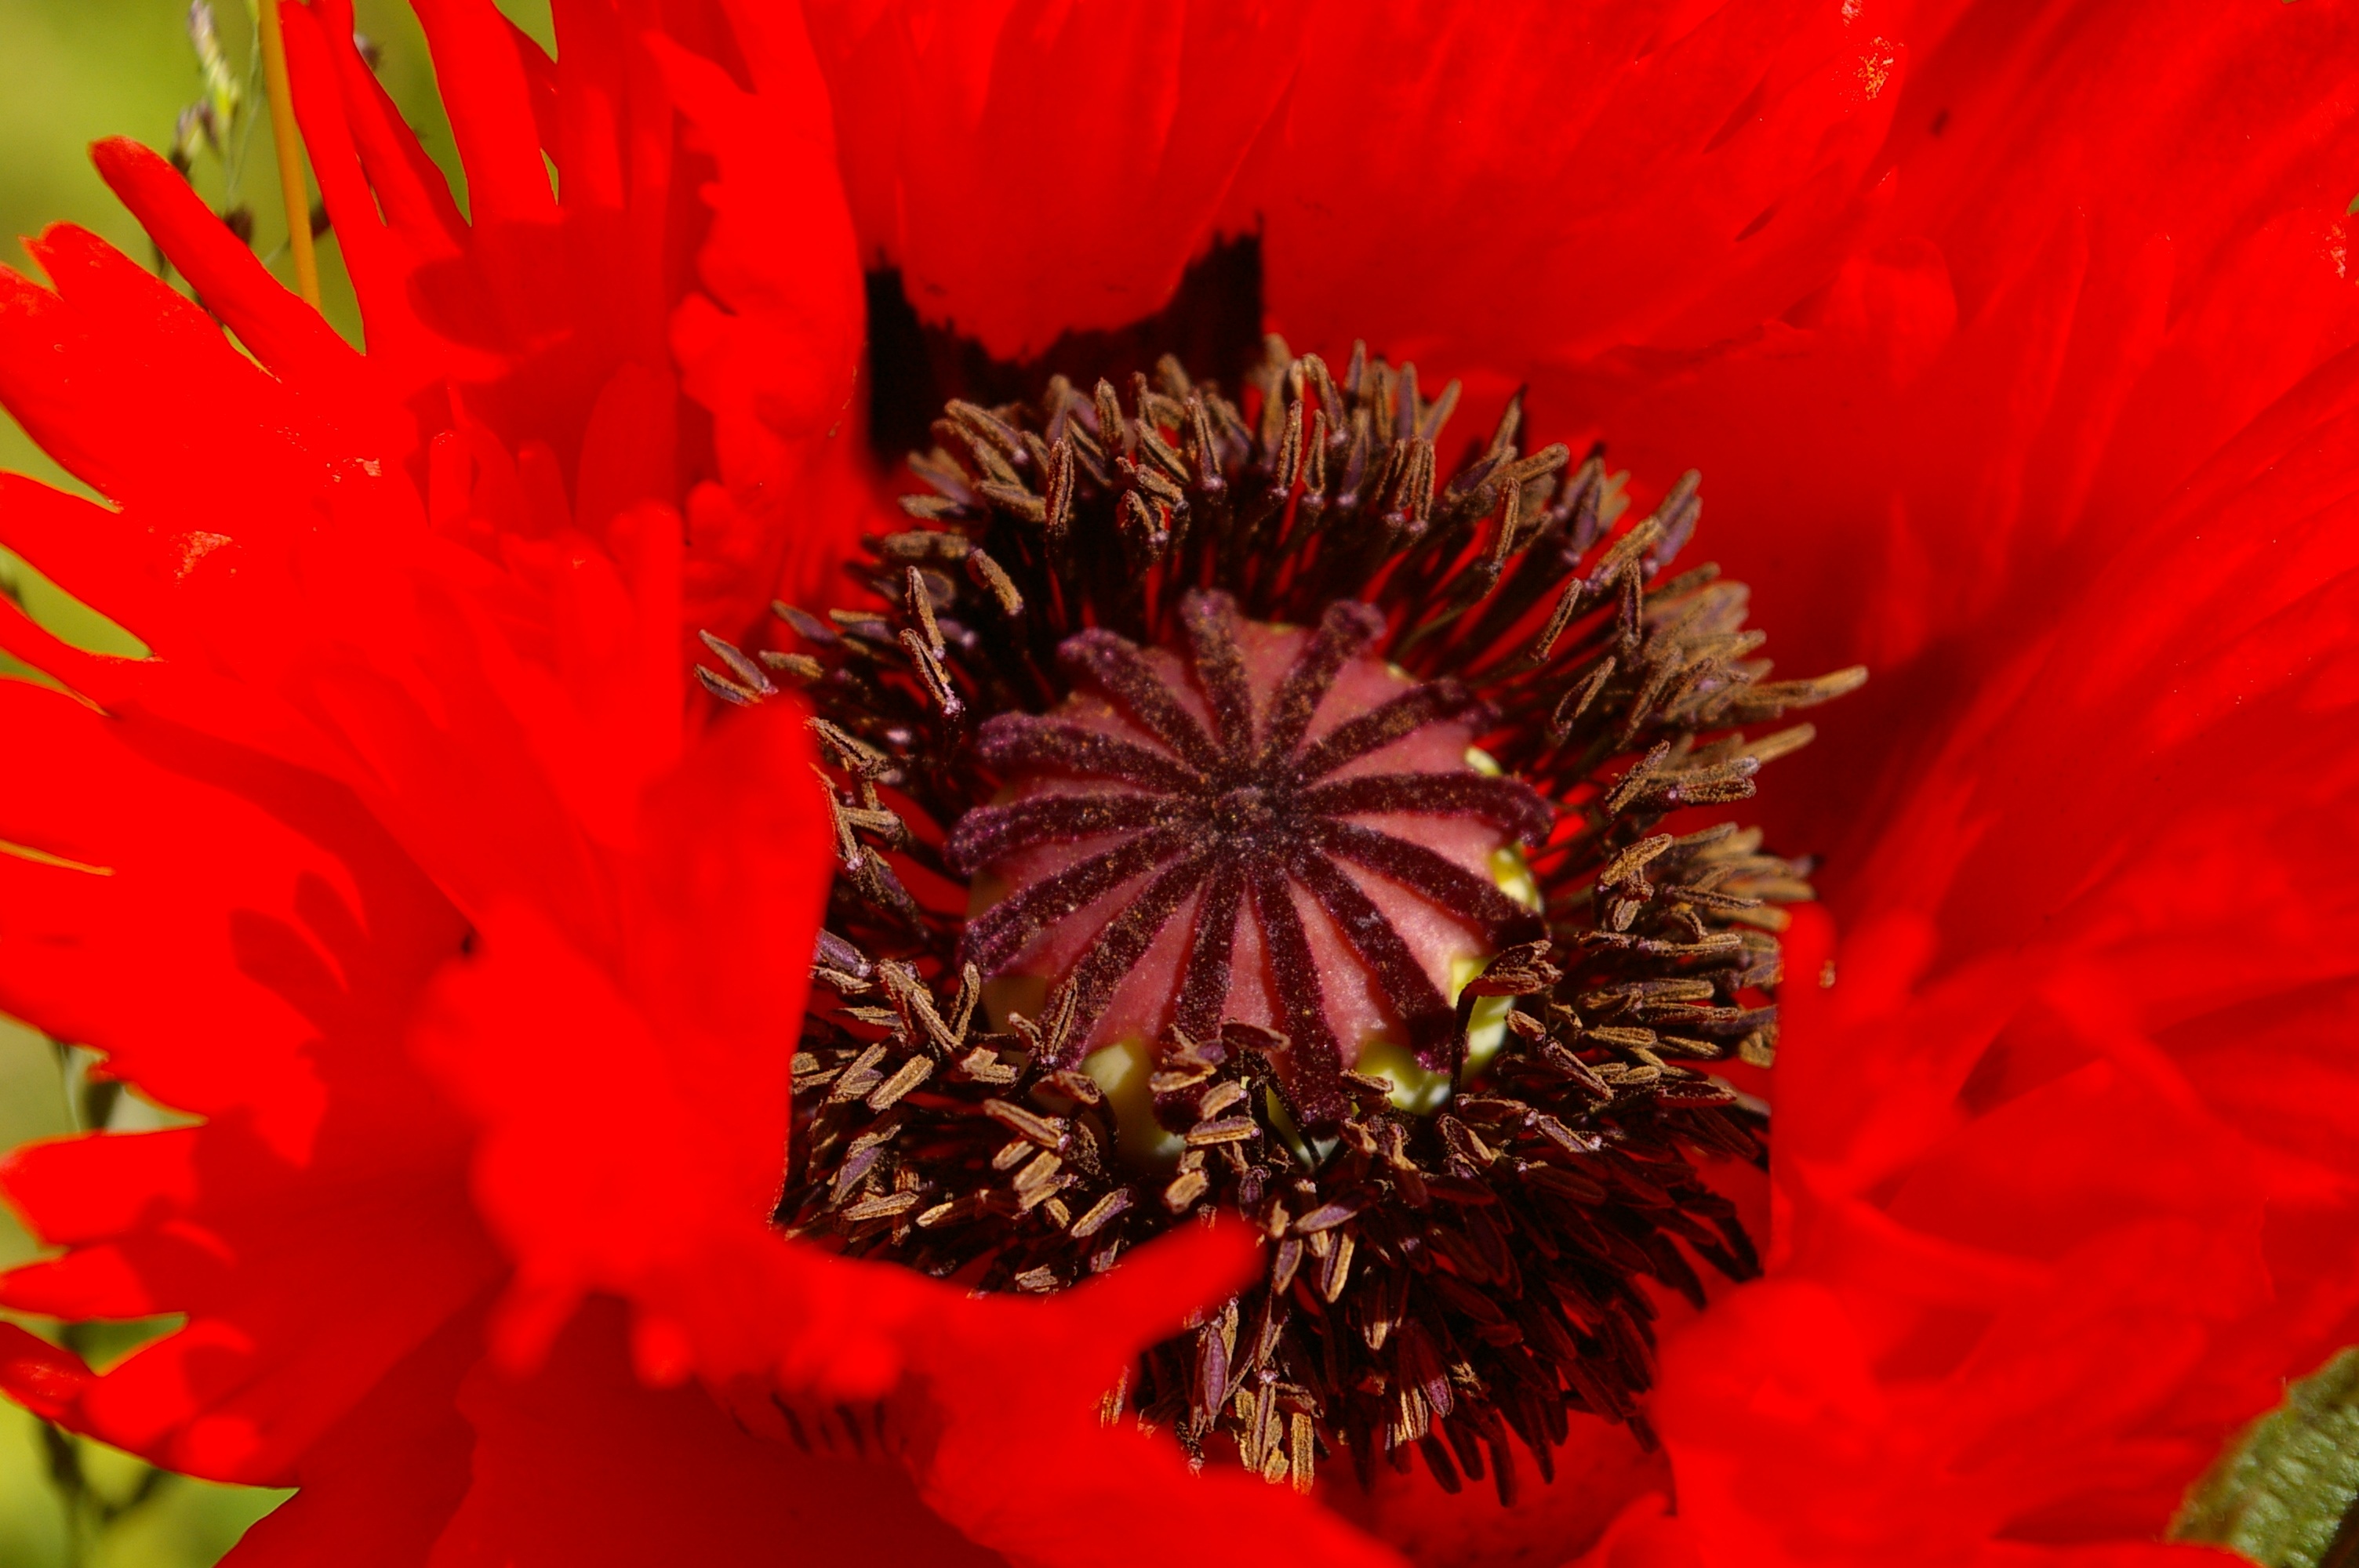
nature, blossom, plant, flower, petal, bloom, summer, pollen, red, close, flora, klatschmohn, poppy flower, red poppy, bright, pistil, gerbera, poppy, stamens, macro photography, flowering plant, daisy family, close up summer garden, bee pollen, mohngewaechs, annual plant, land plant, poppy family